History of Chittagong

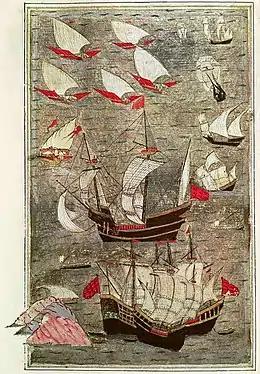
The ancient shipbuilding industry at the Port of Chittagong provided for the entire fleet of Ottoman warships of the sultans in the 17th century.

Portuguese ships from Goa and Malacca began frequenting the port city in the 16th century. The "cartaz" system was introduced and required all ships in the area to purchase naval trading licenses from the Portuguese settlement. The Slave trade and piracy flourished. The nearby island of Sandwip was conquered in 1602. In 1615, the Portuguese Navy defeated a joint Dutch East India Company and Arakanese fleet near the coast of Chittagong.